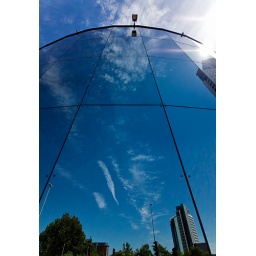
reflection in a mirror windowed building in liverpool